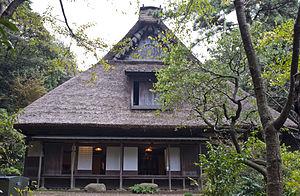
Le Sankei-en est un jardin de style japonais traditionnel situé dans l'arrondissement de Naka, à Yokohama au Japon. Ouvert en 1906, le Sankei-en est conçu et réalisé par le négociant en soie Tomitaro Hara, connu sous le pseudonyme Sankei Hara. Presque tous ses bâtiments sont des structures historiquement importantes achetées par Hara lui-même partout dans le pays, dont Tokyo, Kyoto, Kamakura, la préfecture de Gifu et la préfecture de Wakayama. Dix sont désignées biens culturels importants, et trois autres sont désignés biens culturels district de Nishimatsuuras du Japon par la ville de Yokohama. Sévèrement endommagé au cours de la Seconde Guerre mondiale, le jardin est donné en 1953 à la ville de Yokohama, qui le confie à la Fondation Sankeien Hoshōkai. Le Sankei-en est alors reconstitué presque dans son état d'avant-guerre.